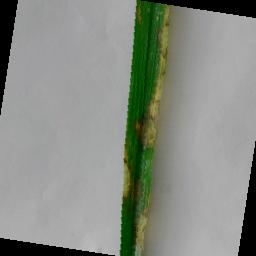
Label: Rice___Brown_Spot